Persian embassy to Europe (1609–1615)

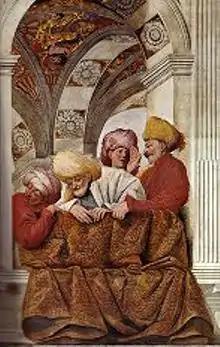
Fresco of the Persian embassy visiting Pope Paul V in Rome, painted in 1615–1616. Sala dei Corazzieri, Palazzo del Quirinale, Rome

The Persian embassy to Europe (1609–1615) was dispatched by the Persian Shah Abbas I in 1609 to obtain an alliance with Europe against the Ottoman Empire. The embassy was led by the Englishman Robert Shirley.